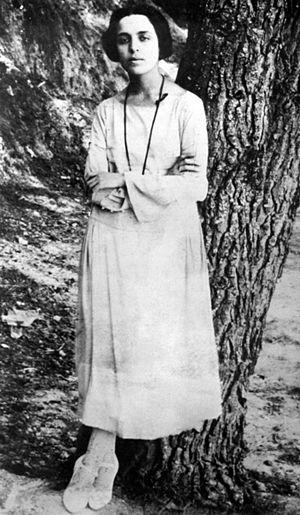
María Polydoúri, née le 1ᵉʳ avril 1902 et morte le 29 avril 1930, est une poétesse grecque qui appartenait à l'école du néoromantisme.